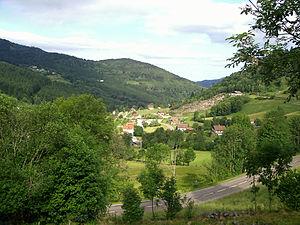
Ventron, le hameau du Petit Chéty
Ventron est une commune de moyenne montagne située dans le Nord-Est de la France, dans le département des Vosges et le canton de Saulxures-sur-Moselotte. Elle fait partie de l'unité urbaine de La Bresse de la Communauté de communes des Hautes Vosges.